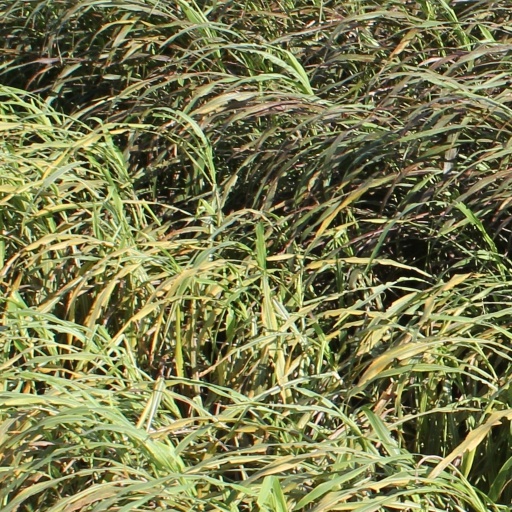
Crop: sorghum